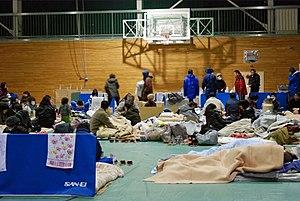
Le 11 mars 2011, un séisme de magnitude 9 déclenche un tsunami qui dévaste la côte Pacifique de la région de Tōhoku au Japon et provoque l'accident nucléaire de Fukushima : la centrale nucléaire de Fukushima Daiichi est gravement endommagée, la perte de l'ensemble du système de refroidissement provoque la fusion du cœur de trois réacteurs nucléaires puis des ruptures de confinement et d'importants rejets radioactifs dans l'atmosphère mais également dans tout l'environnement. Cet événement entraîne des conséquences sanitaires et sociales importantes au Japon. Les autorités sont en particulier amenées à prendre des mesures de protection des populations : évacuation et restrictions alimentaires. Pour préparer un retour de ces populations sur zones, des opérations de décontamination radioactive des sols et des bâtiments doivent également être engagées.